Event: Nepal Earthquake
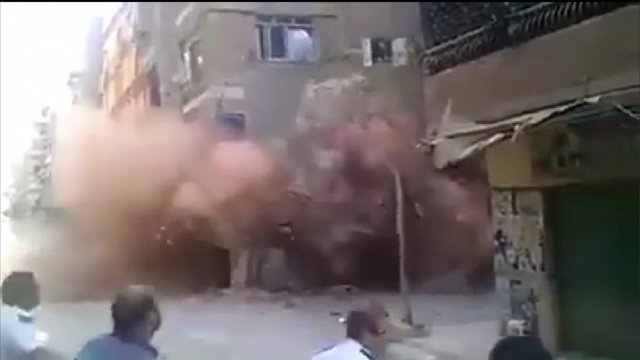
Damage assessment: damage